Touriñán Lighthouse

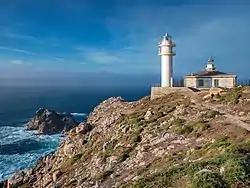
New light (left) and old light (right)

The Touriñán Lighthouse is an active lighthouse located in Muxía, province of A Coruña, Galicia, Spain. The current lighthouse is the second to be constructed at Cabo Touriñán a rocky headland on the Costa da Morte. It is managed by the port authority of A Coruña.